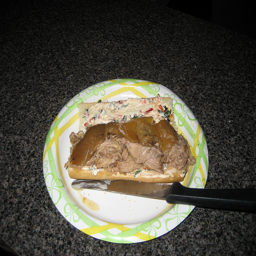
A plate of food with a knife on a table.
A plate sitting on a table with a knife and food on it.
A meat sandwich on a paper plate with a sharp knife.
A plate with a sandwich and a knife on it.
a paper plate topped with a sandwich and a knife.